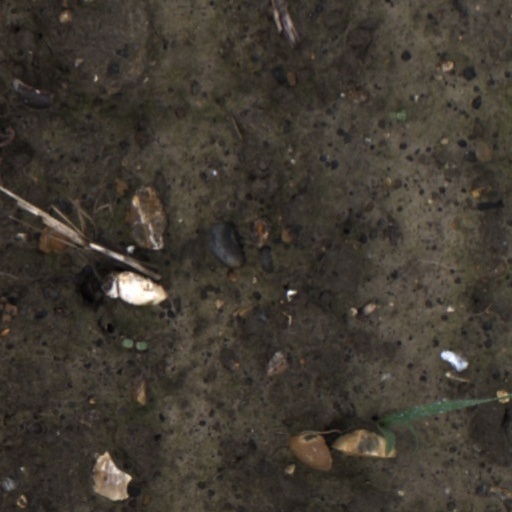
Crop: wheat